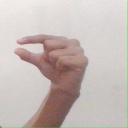
अक्षर: ग